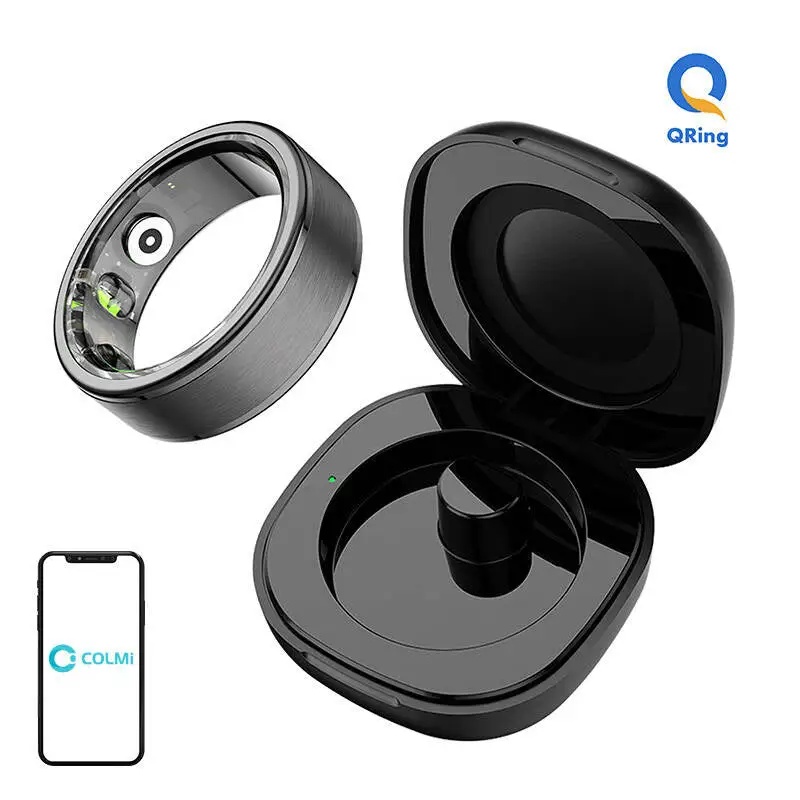
Смарт пръстен Colmi R03 19.8MM 10, Bluetooth 5.0, 15mAh, черен
Brand: Colmi
Smartring Colmi R03 19.8MM 10 (черен) Най-вече имате достъп до най-важната си информация на върха на пръстите си. Интелигентният пръстен Colmi R03 осигурява удобен достъп до отчетите за здравето и тренировките от приложението QRing. Нещо повече, той е устойчив на вода (5ATM), корозия и износване, така че можете да го използвате удобно всеки ден. Включеният калъф ще ви позволи да съхранявате пръстена безопасно и да подновявате енергията му. В допълнение, лекият (4,7 г) дизайн се изразява в удобство. Наблюдавайте здравословното си състояние Colmi R03 ще ви позволи да се погрижите за здравето си. Smartring следи съня, неговите фази и качество, за да можете да премахнете лошите навици. Освен това измерва сърдечния ви ритъм преди 24 часа, което ще ви позволи да разберете състоянието на тялото си както в покой, така и по време на тренировка. Можете също така да измервате нивата на кислород в кръвта си и да проверявате цялата информация за здравето си в специалното приложение QRing. Повишаване на ефективността на вашите тренировки Упражнявайте се по-ефективно с Colmi R03. Интелигентният пръстен точно записва данни за броя на стъпките, изгорените калории и изминатото разстояние. Освен това можете да избирате измежду 21 спортни режима. Нещо повече, смарт пръстенът е водоустойчив на 5ATM, което означава, че можете да го използвате по време на интензивни тренировки и плуване, без да се притеснявате, че ще се повреди. Специализирано приложение Изтеглете съвместимото с Android и iOS приложение QRing и използвайте пълния потенциал на Colmi R03. От неговото ниво можете да следите всички параметри и физическа активност. То генерира дневни, седмични и месечни отчети за измерванията, така че да можете бързо да реагирате на всякакви нередности. Дълго време за работа Използвайте Colmi R03 в продължение на няколко дни, без да се притеснявате от разреждане. Интелигентният пръстен работи в продължение на около 5-7 дни, а зареждането му ще отнеме около 1 ч. От своя страна, включеният калъф не само улеснява съхранението, но и ви позволява да зареждате устройството. Мощната му батерия позволява на пръстена да подновява енергията си до 13 пъти с едно зареждане. Включени в комплекта смартринг USB-C кабел кутия за зареждане ръководство за потребителя Производител Colmi Модел R03 Цвят черен Размер 10 Чипсет Основен чипсет BlueX Micro RF03 Памет ROM 512 KB Сензор за ЧР Vcare VC30F Акселерометър (G-сензор) STK8321 Свързване Bluetooth 5.0 Презареждаема батерия (smartring) Тип на батерията Литиево-полимер Капацитет 18 mAh Метод на зареждане магнитен Брой цикли на зареждане над 300 Време на зареждане около 1 ч Време на работа 5-7 дни Презареждаема батерия (калъф за зареждане) Тип Литиево-полимерен Капацитет 200 mAh Метод на зареждане USB-C Брой цикли на зареждане приблизително 300 Време за зареждане приблизително 1 ч Дизайн Вътрешен диаметър 19.8 mm Материал титаниева сплав Тегло 4,7 g Размери на калъфа за зареждане 43 x 43 x 25 mm Система Съвместимост Android 4.4 или по-нова версия, iOS 8.0 или по-нова версия, Harmony OS Приложения QRing Други Водоустойчивост 5ATM Актуализации OTA Езици Поддържани езици Ап: Датски, украински, руски, хърватски, унгарски, хинди, индонезийски, турски, иврит, гръцки, немски, италиански, латвийски, чешки, словашки, словенски, японски, френски, полски, тайландски, естонски, шведски, литовски, опростен китайски, традиционен китайски, румънски, английски, нидерландски, португалски, испански, виетнамски, арабски, корейски, малайски, италиански Функции Достъпни в приложението Количествен брояч, калориен брояч, измерване на разстоянието, измерване на сърдечния ритъм, наблюдение на съня, 21 спортни режима, дневник на упражненията, измерване на кръвното налягане, измерване на насищането на кръвта, ниво на стрес, дистанционно правене на снимки
Category: Health & Beauty > Health Care > Biometric Monitors > Activity Monitors